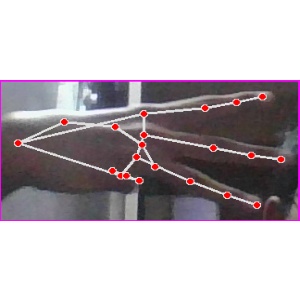
अक्षर: भ